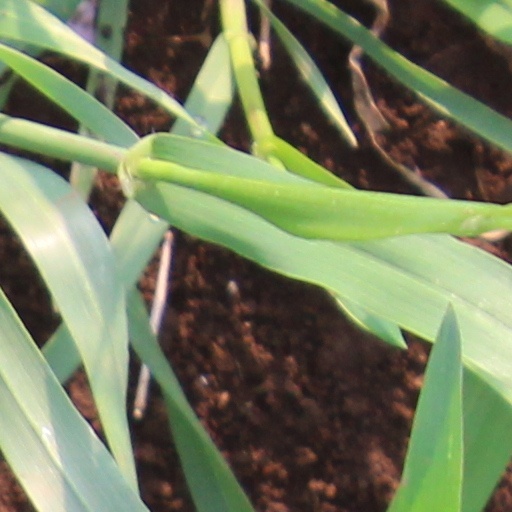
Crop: wheat